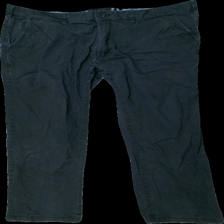
View: front
Type: Trousers
Category: Men
Brand: Dressman
Colors: Black
Material: 100% cotton
Cut: Regular
Season: All
Damage location: middle right
Damage 2 location: top right
Price range: <50
Recommended usage: Export
Description: svarta byxor, urtvättade
Comment: urtvättade